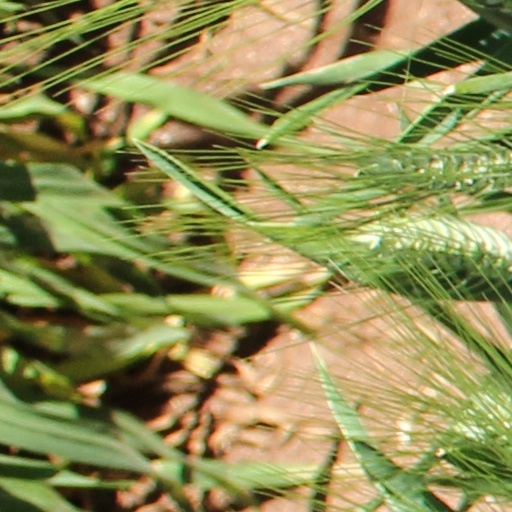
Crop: wheat